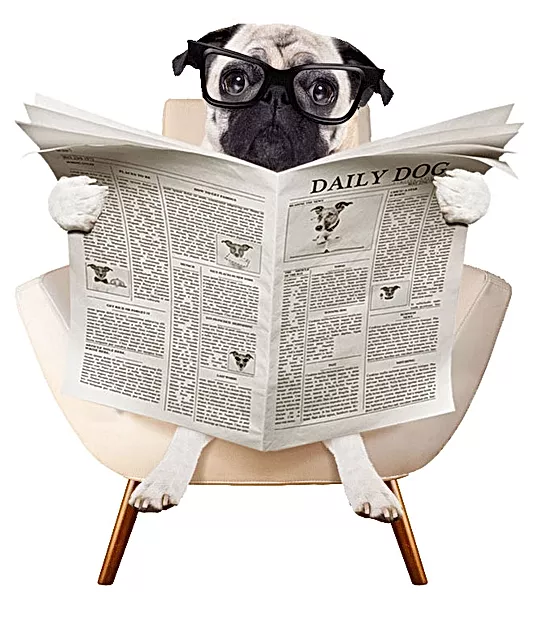
Label: paper